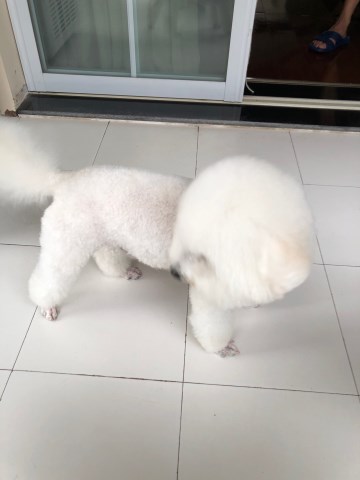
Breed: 3083-n000117-Bichon_Frise